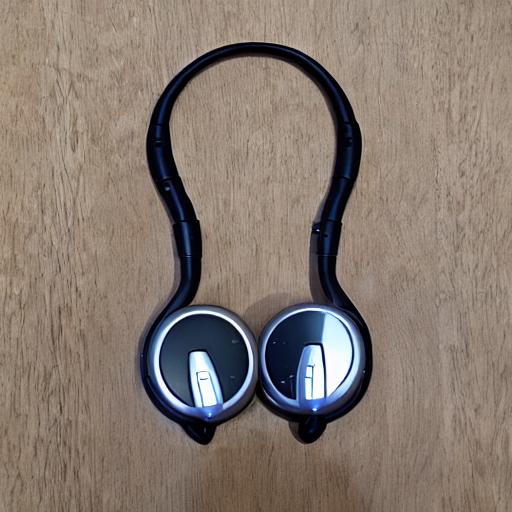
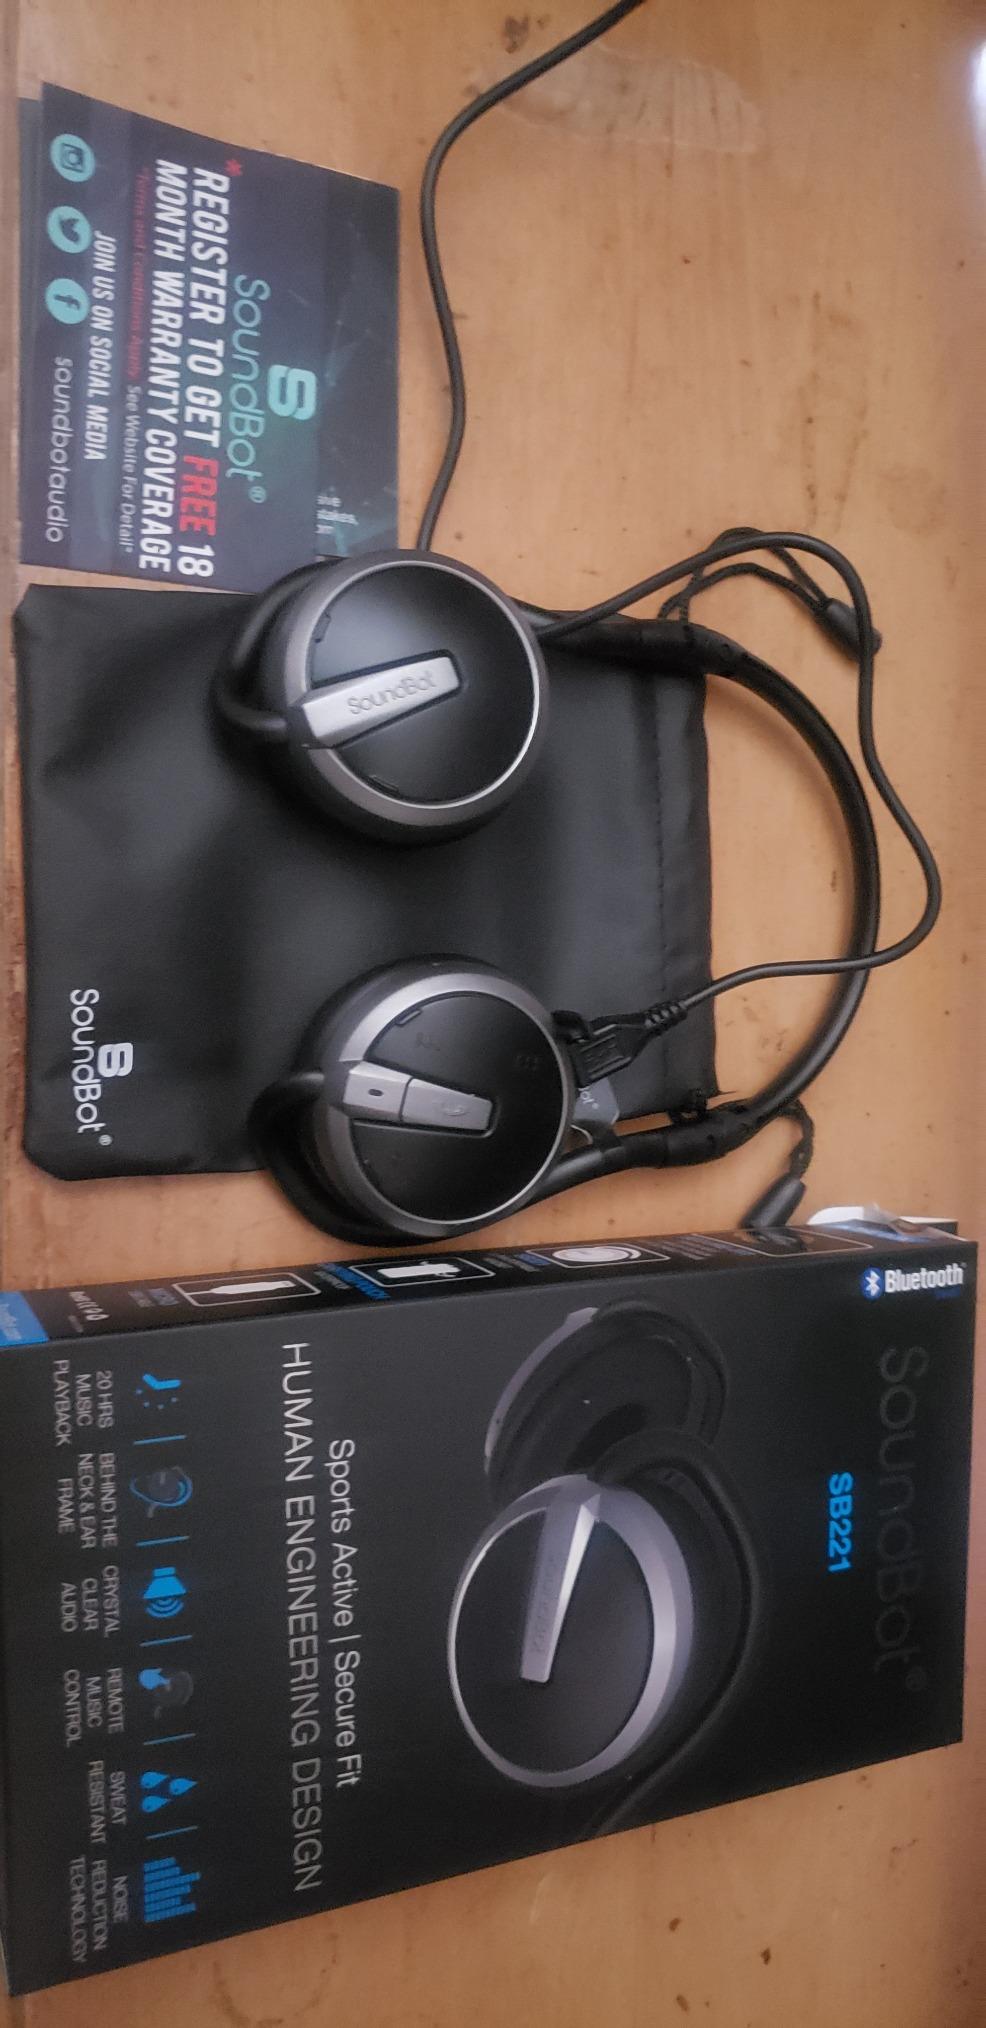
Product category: headphones
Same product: no